Westgate Pedestrian and Cycle Bridge

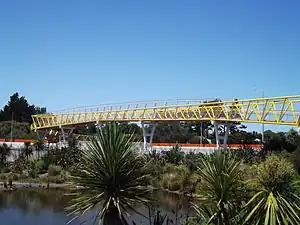
The Westgate Pedestrian and Cycle Bridge in 2013

The Westgate Pedestrian and Cycle Bridge is a motorway overbridge crossing the Northwestern Motorway near Westgate in Auckland, New Zealand. Construction began in late 2012 and was completed in January 2013.